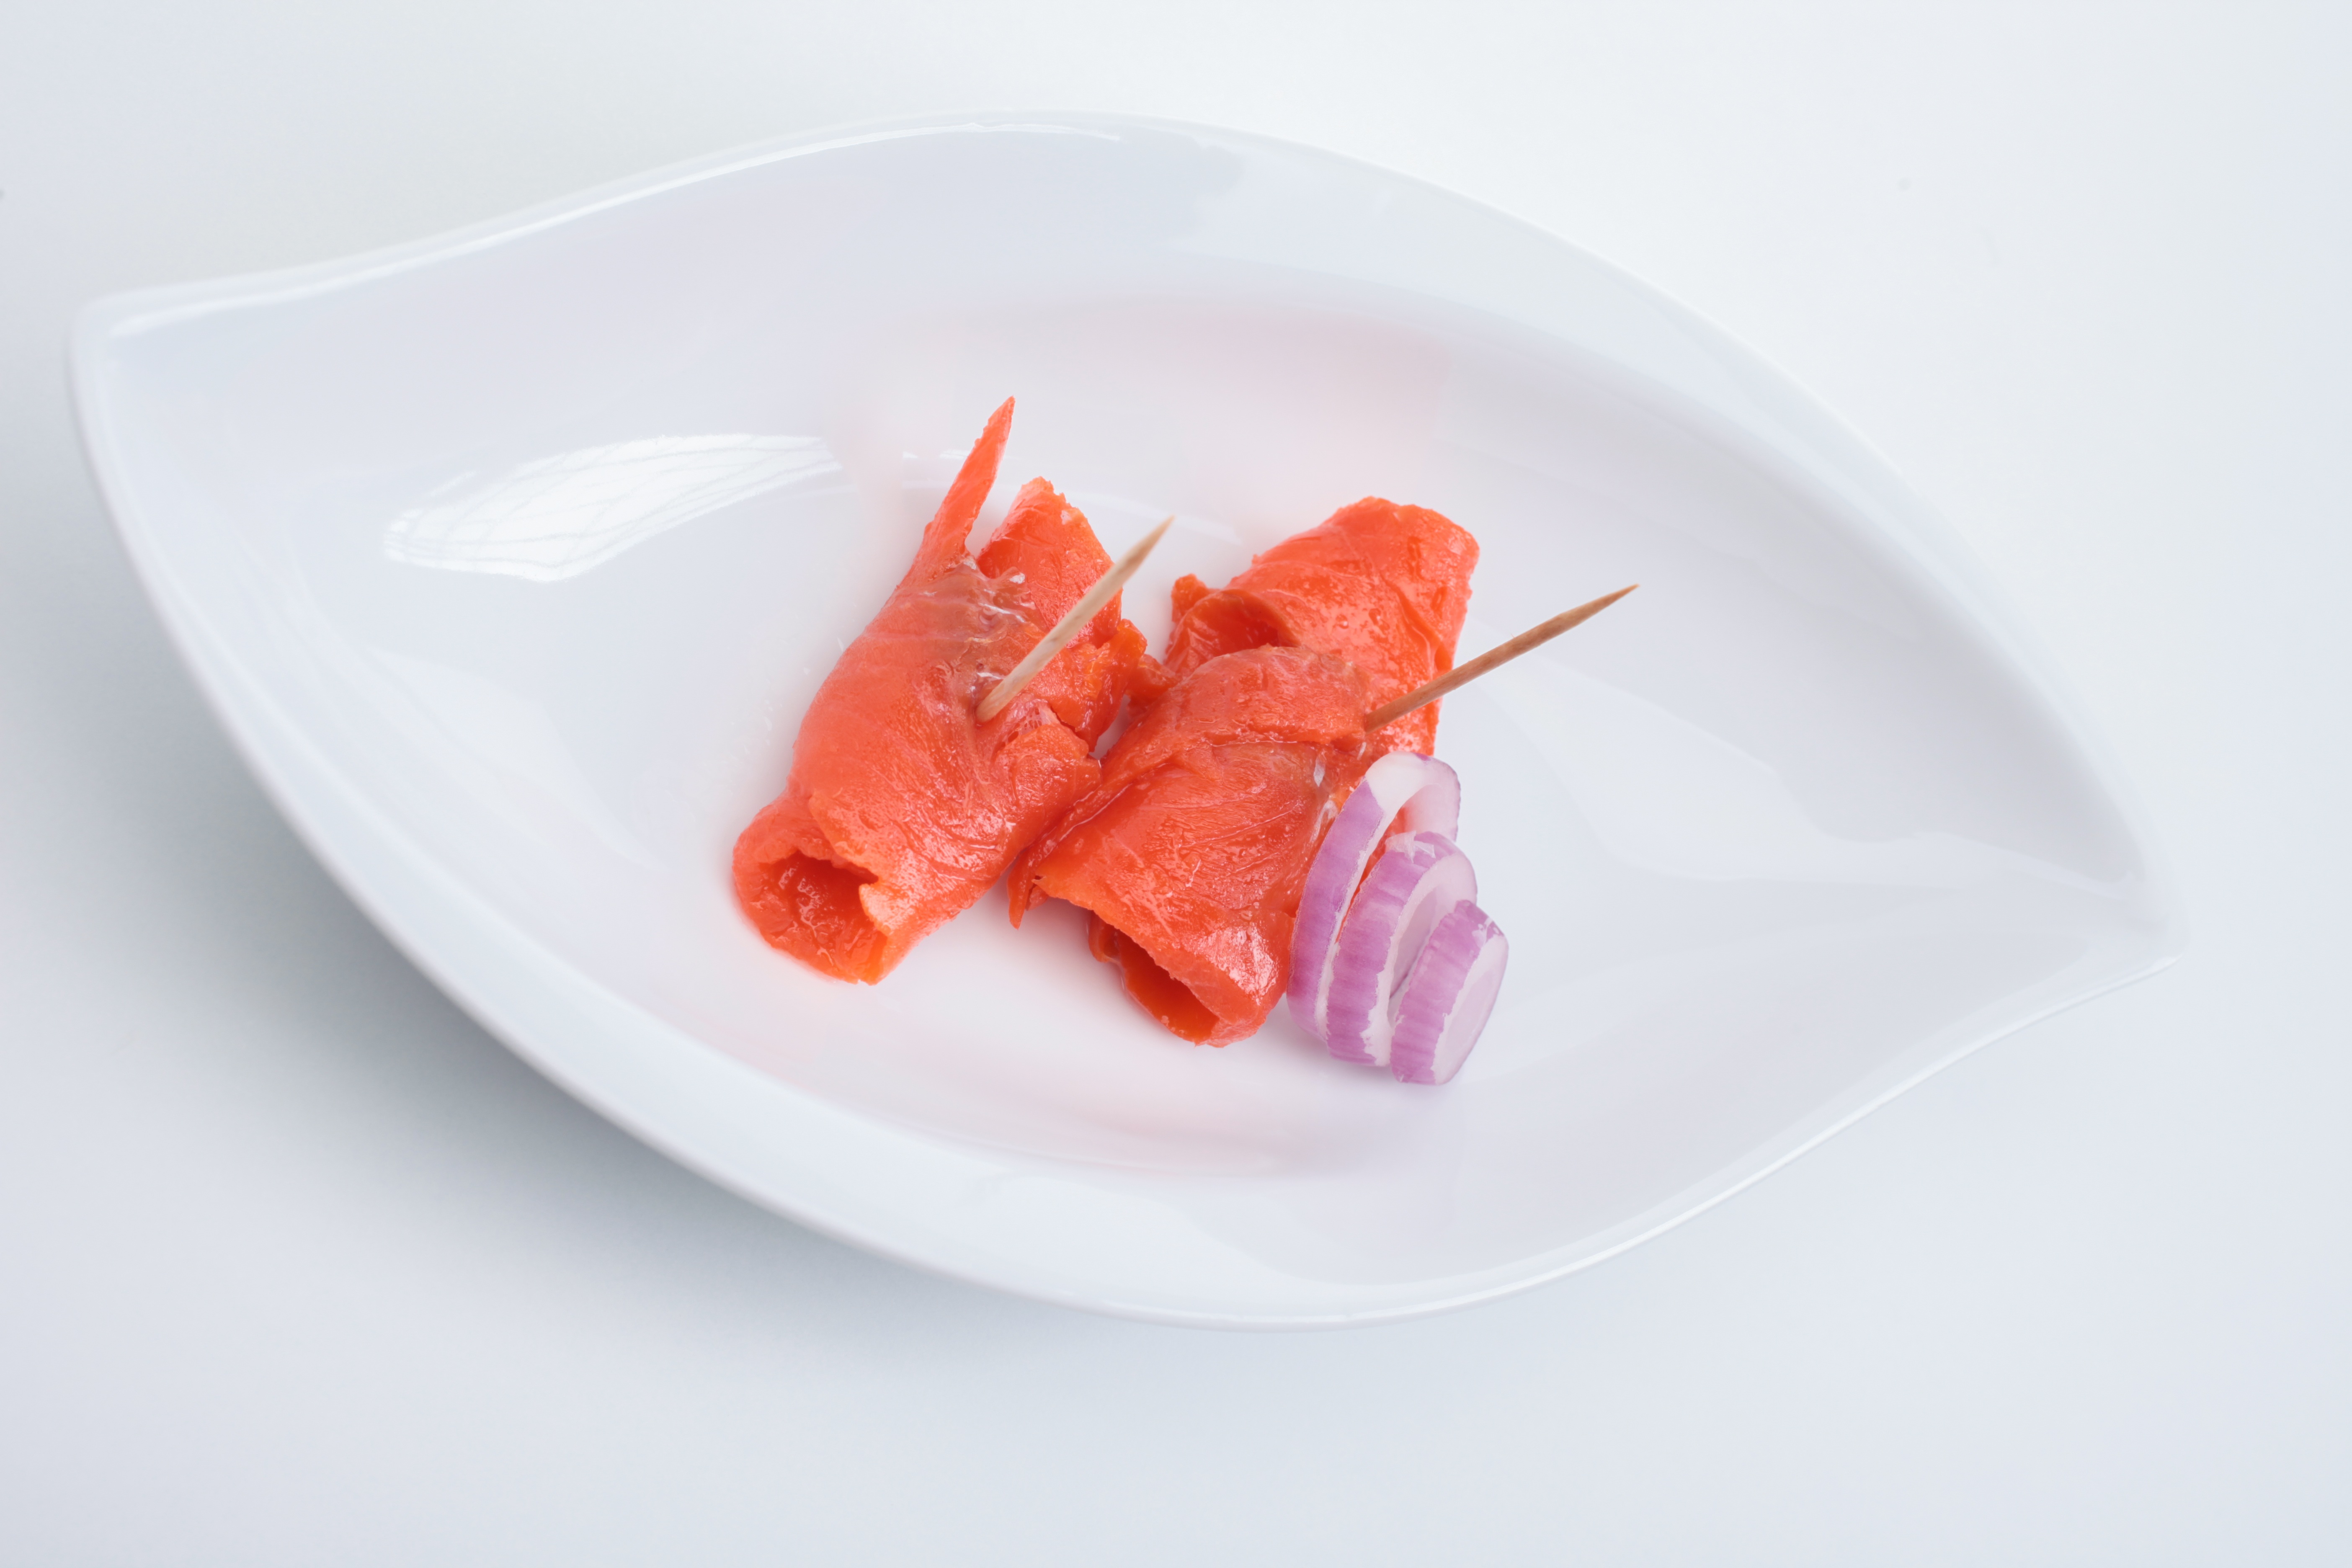
nature, feed, dish, meal, food, produce, vegetable, fishing, asia, fish, gourmet, healthy, eat, cuisine, delicious, buffet, cook, asian food, sushi, sashimi, nutrition, tasty, raw, salmon, frisch, gastronomy, benefit from, onions, hunger, flowering plant, salmon fillet, fish plate, smoked salmon